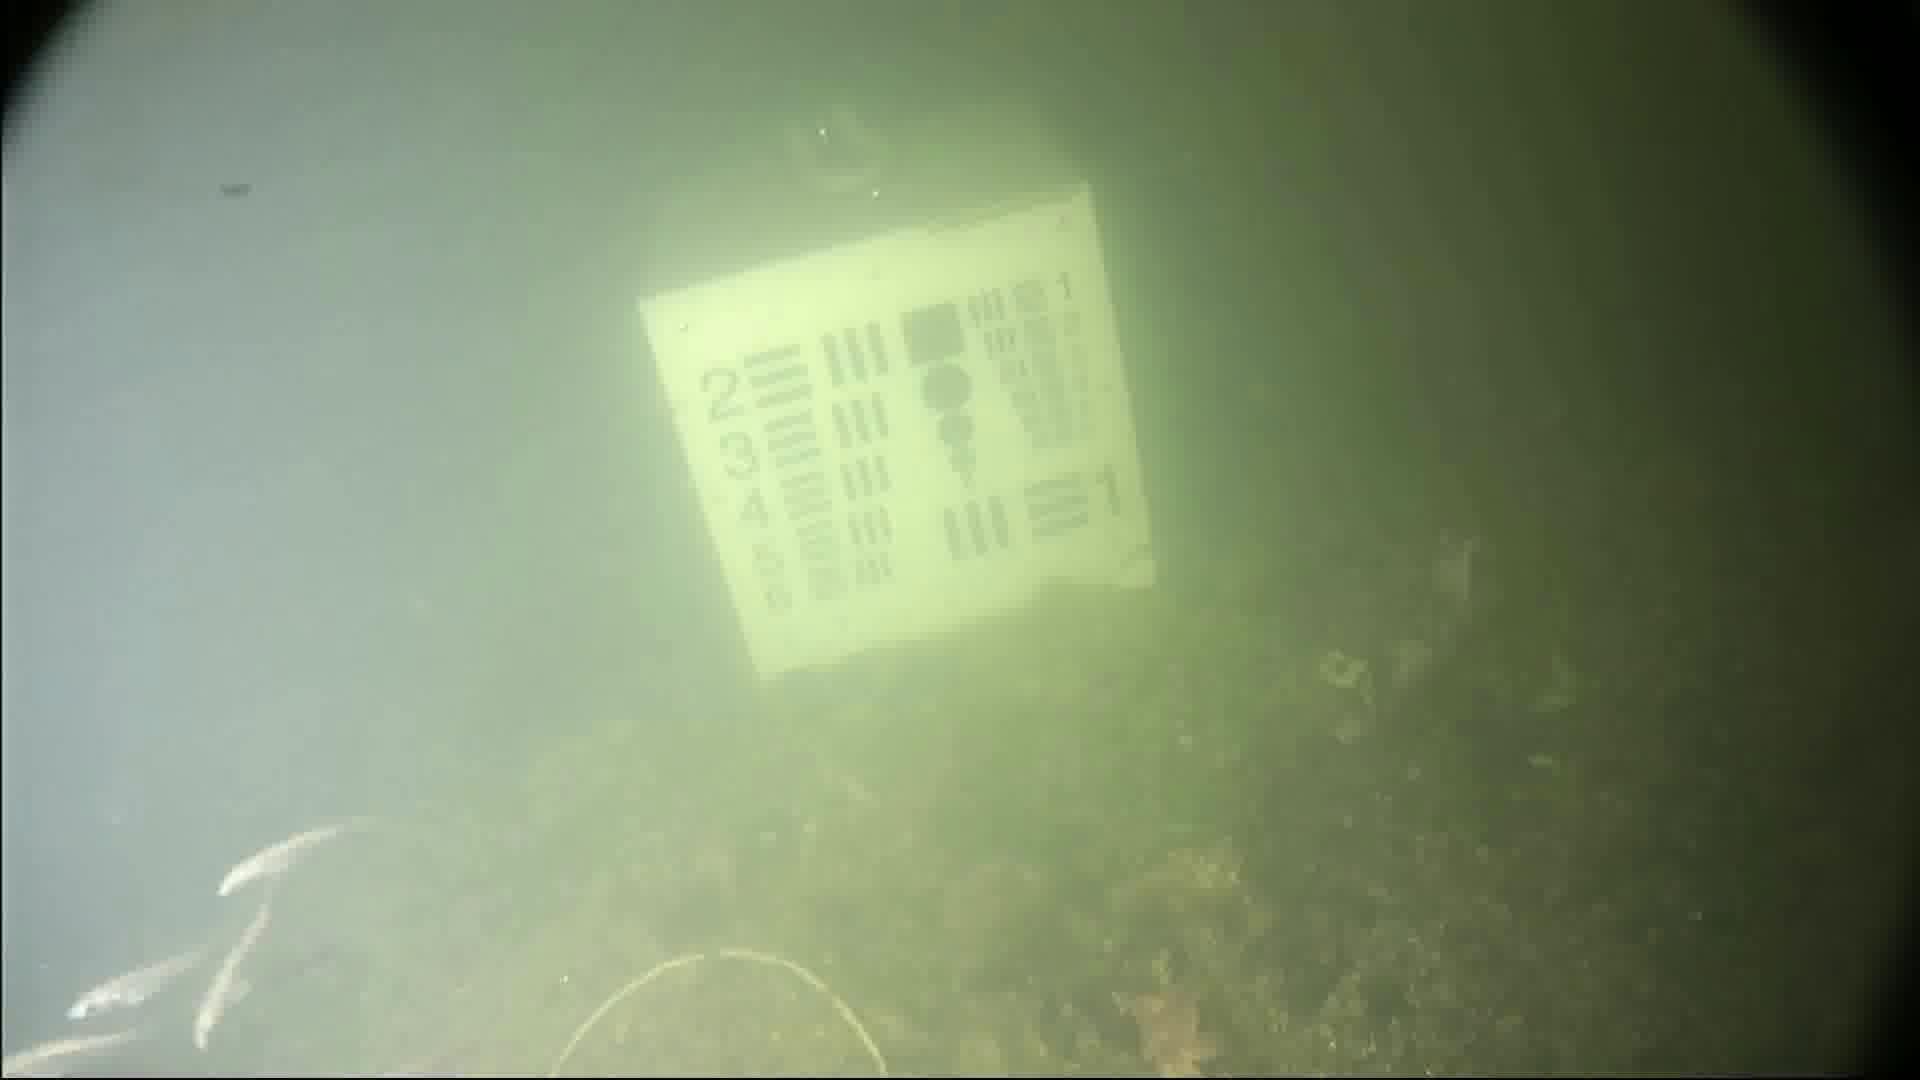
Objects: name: small_fish